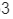
Number: 3